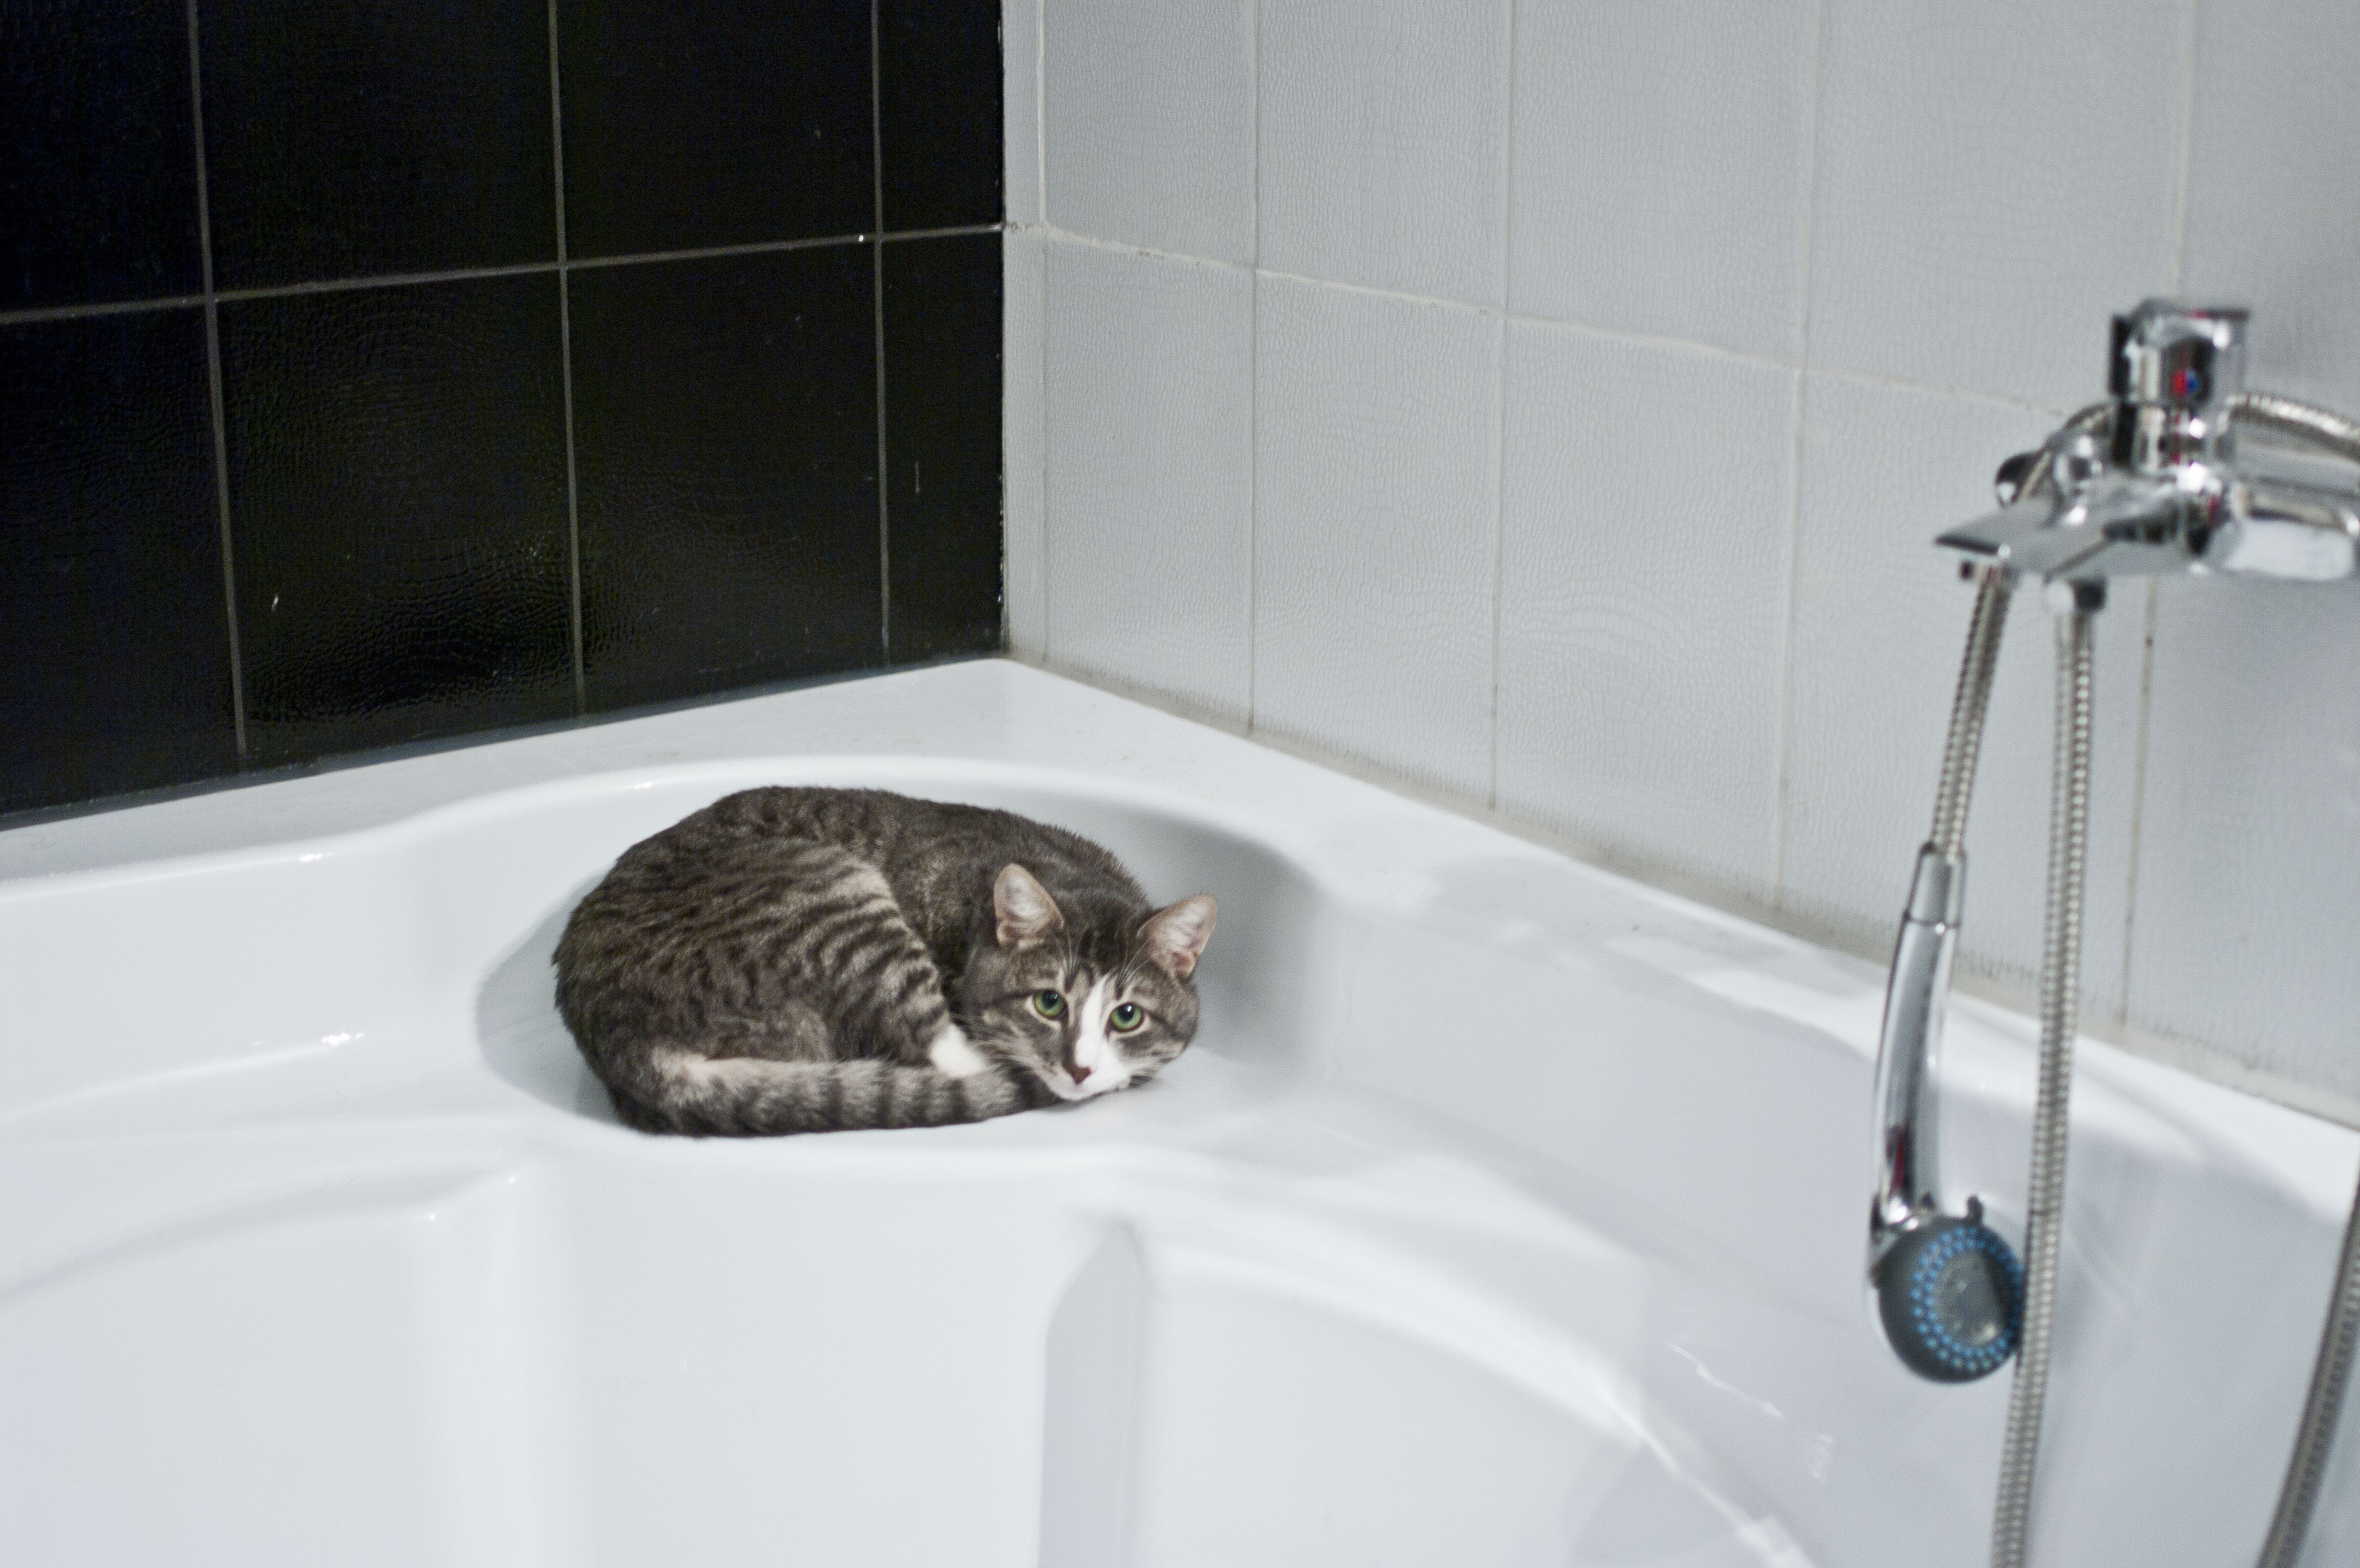
floor, cat, sink, room, bathroom, tap, shower head, bidet, plumbing fixture